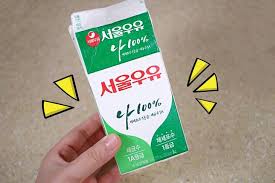
Label: paper